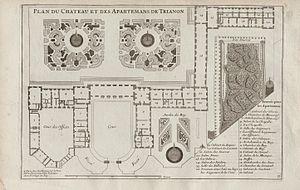
Plan du Château et des appartements de Trianon (sic)
Le Grand Trianon ou Trianon de marbre est un château que Louis XIV fait construire en 1687 par Louis le Vau à proximité de Versailles en France, au sein du parc du château de Versailles. L’extérieur du bâtiment est construit en marbre rose qui lui confère le nom de « Trianon de marbre », par opposition au Trianon de porcelaine qui l'a précédé au même emplacement.